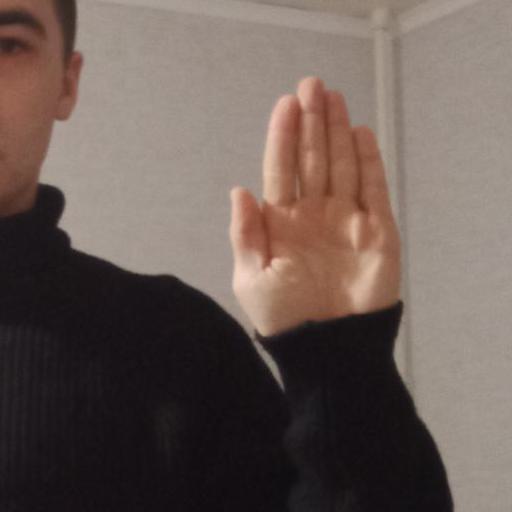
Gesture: stop